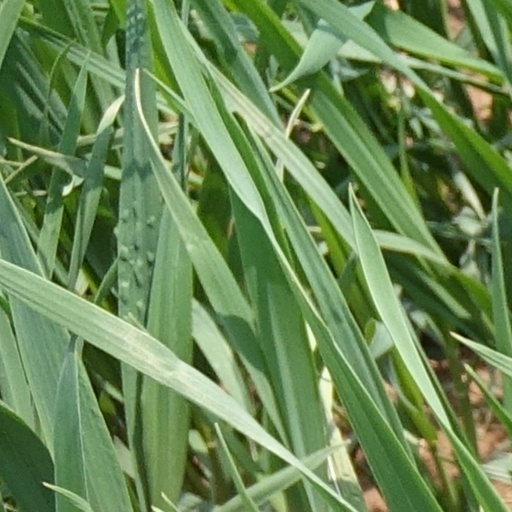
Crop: wheat